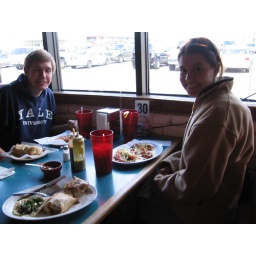
the boys were sure to point out that i was the only white person in the restaurant